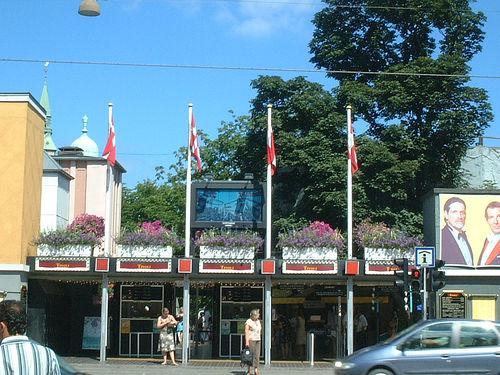
Weather: sun or clear